Tom Thomson

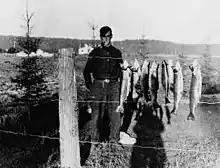
Thomson with his catch at Canoe Lake, Algonquin Park,

Thomson moved to Toronto in the summer of 1905. His first job upon his return to Canada was at the photo-engraving firm Legg Brothers, earning $11 a week. He spent his free time reading poetry and going to concerts, the theatre and sporting events. In a letter to an aunt, he wrote, "I love poetry best." Friends described him during this time as "periodically erratic and sensitive, with fits of unreasonable despondency". Apart from buying art supplies, he spent his money on expensive clothes, fine dining and tobacco. Around this time, he may have studied briefly with William Cruikshank, a British artist who taught at the Ontario College of Art. Cruikshank was likely Thomson's only formal art instructor.